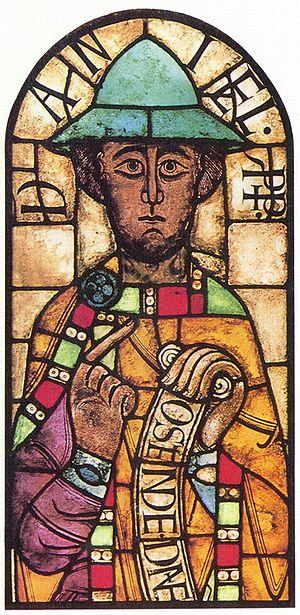
En histoire de l'art, l'art roman est la période qui s'étend du début du XIᵉ siècle à la seconde moitié du XIIᵉ siècle, entre l'art préroman et l'art gothique, en Europe. L'expression « art roman » est forgée en 1818 par l'archéologue français Charles de Gerville et passe dans l'usage courant à partir de 1835.
La cathédrale de la Visitation est une cathédrale catholique située en Allemagne dans la ville d'Augsbourg, en Bavière. C'est le siège du diocèse d'Augsbourg.